Tanzania

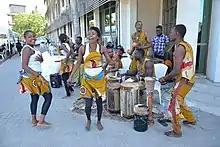
Tanzanian Ngoma group

Poor nutrition remains a persistent problem within Tanzania and varies hugely throughout the country's regions. USAID reports that 16% of children are underweight and 34% experience stunted growth as a result of malnutrition. 10 regions house 58% of children suffering from stunted growth while 50% of acutely malnourished children can be found in 5 regions. Over a 5-year period, the Mara district of Tanzania saw a 15% reduction in stunting in children under 5 years old, falling from 46% to 31% in 2005 and 2010 respectively. Dodoma, on the other hand, saw a 7% increase in the prevalence of stunting in this age group, rising from 50% in 2005 to 57% in 2010. Overall availability of food does not necessarily contribute to overall stunting figures. Iringa, Mbeya and Rukwa regions, where overall availability of food is considered acceptable, still experience stunting incidents in excess of 50%. In some areas where food shortages are common, such as in the Tabora and Singida regions, stunting instances remain comparatively less than those seen in Iringa, Mbeya and Rukwa. The Tanzania Food and Nutrition Centre attributes these discrepancies to variance in maternal malnutrition, poor infant feeding practices, hygiene practices and poor healthcare services. Periods of drought can have significant impacts on the production of crops in Tanzania. Drought in East Africa has resulted in massive increases in the prices of food staples such as maize and sorghum, crops crucial to the nutrition of the majority of Tanzania's population. From 2015 to 2017 the price of maize when bought wholesale more than tripled, from TSh per kilogramme to per kilogramme.